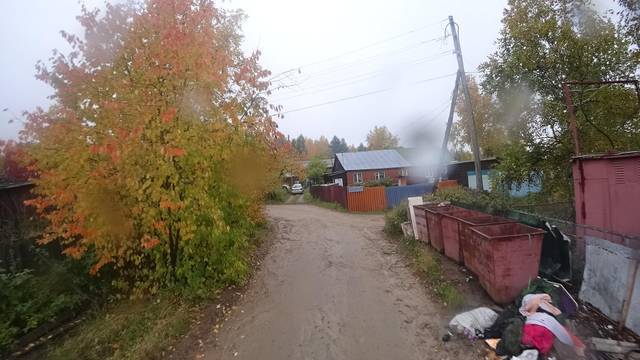
Region: Russia
Coordinates: 55.16, 124.706